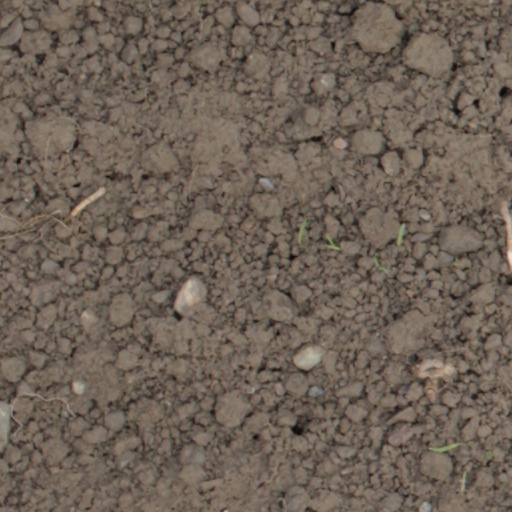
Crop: wheat